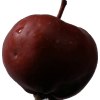
Label: Apple 18